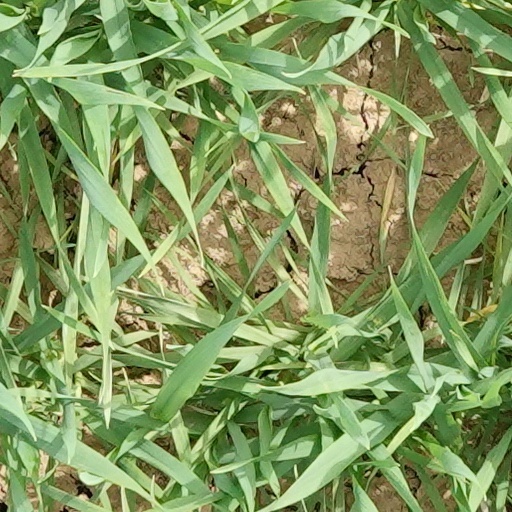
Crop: wheat